Clindamycin

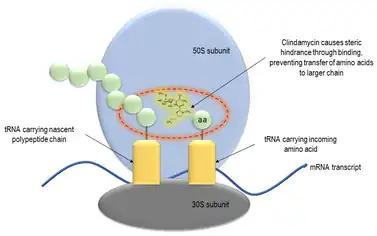
Clindamycin mechanism

Clindamycin has a primarily bacteriostatic effect. At higher concentrations, it may be bactericidal. It is a bacterial protein synthesis inhibitor by inhibiting ribosomal translocation, in a similar way to macrolides. It does so by binding to the rRNA of the bacterial 50S ribosome subunit, overlapping with the binding sites of the oxazolidinone, pleuromutilin, and macrolide antibiotics, among others. The binding is reversible. Clindamycin is more effective than lincomycin.